Dennis Rivera (wrestler)

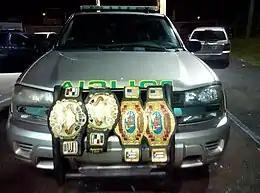
The Unified Tag Team Championship

In July 2011, Savio Vega appeared in WWC programming, beginning the first interpromotional angle between both promotions. Rivera and Rodríguez were among the first to participate in a WWC event as an active IWA wrestler, joining several wrestlers in an appearance at Aniversario 2011. There they were booked to ambush the WWC World Tag Team Champions, Wilfredo "Lynx" Rivera and "Niche" Marrero following a match against Thunder and Lighting, who were being booked as IWA employees despite working for WWC. Between major events, they dropped the belts to a tag team which featured Vega's debuting student, Diego de Jesús, recovering them the next week. The angle continued at Summer Attitude, where Rivera and Rodríguez confronted several WWC wrestlers that counter invaded the event. Despite experiencing an overwhelming positive response from the public, the interpromotional angle fell due to economic and creative differences between the executives of both companies. Despite this, Rivera and Rodríguez decided to participate in WWC's Septiembre Negro independently while still the reigning IWA World Tag Team Champions. The contest was against Marrero and Rivera, but only the WWC championships were on the line. La Malicia won the contest by pinfall and were announced as new titlists, immediately leaving the building and defying the original booking, in which the titles were to be held up in a subsequent skit.